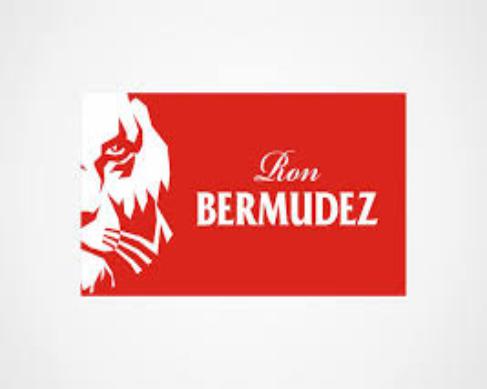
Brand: bermudez
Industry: Others